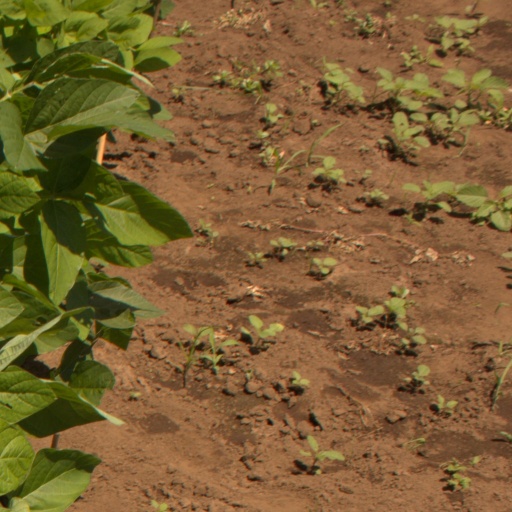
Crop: soybean